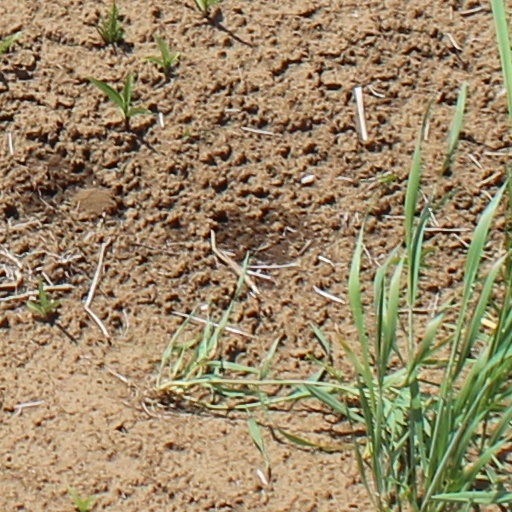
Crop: wheat